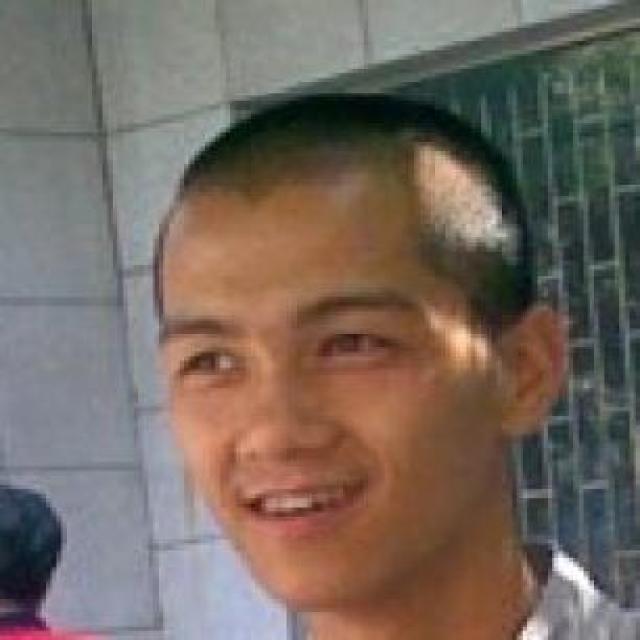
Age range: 21-44